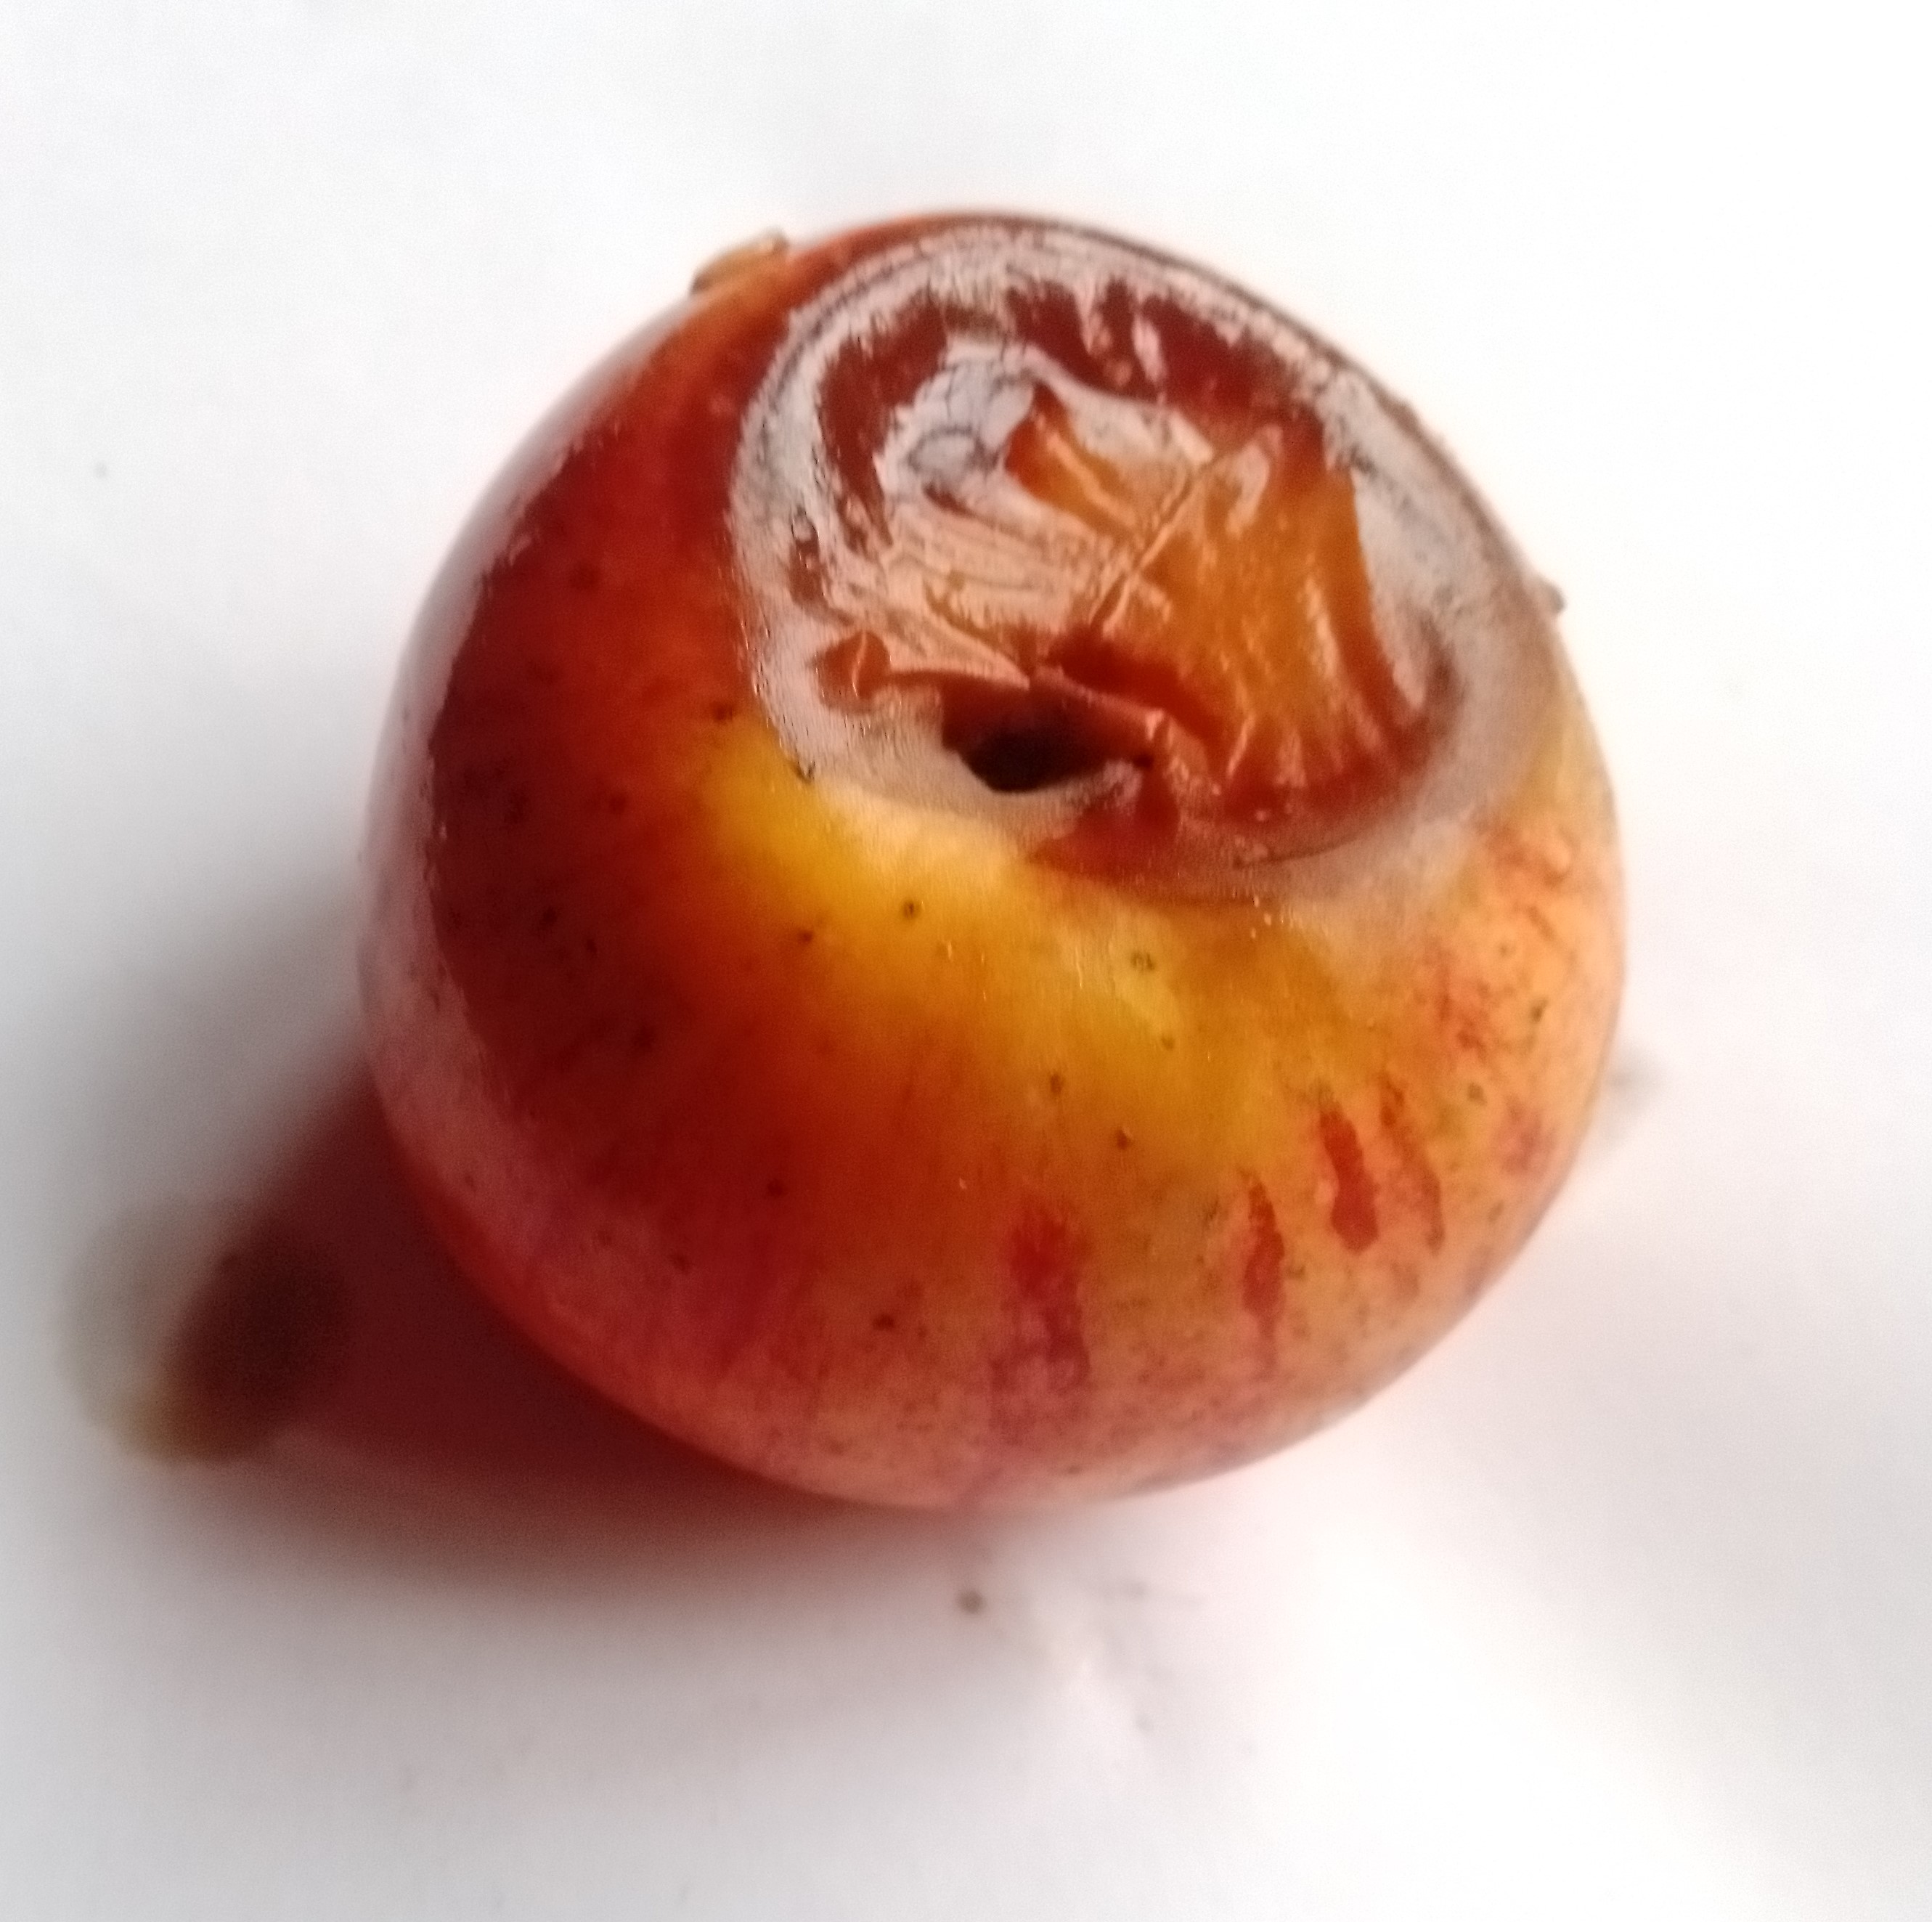
Fruit: apple
Condition: rotten